TDRS-10

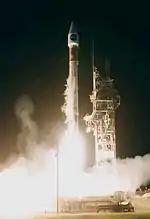
The launch of TDRS-J

The final Atlas IIA rocket was used to launch TDRS-J, under a contract with International Launch Services. The launch occurred at 02:42 UTC on 5 December 2002, from Space Launch Complex 36A at the Cape Canaveral Air Force Station. TDRS-10 separated from its carrier rocket into a geosynchronous transfer orbit. At 01:00 UTC on 14 December, following a series of apogee burns, it reached geostationary orbit.